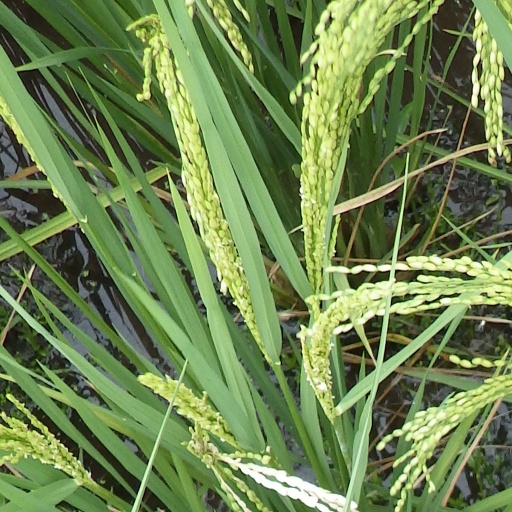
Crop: rice